Sam Rainsy

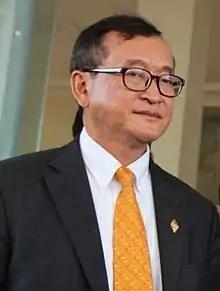
Rainsy in 2015

Sam Rainsy (UNGEGN: , ALA-LC: ; born 10 March 1949) is a Cambodian born French activist, economist and former politician who previously served as the Leader of the Opposition. He is now the interim leader of the Cambodia National Rescue Party due to the continued ban on political activity by the party's leader, Kem Sokha. Between 1998 and 2017, he was the leading opposition figure in Cambodian politics and the main challenger to prime minister Hun Sen and the Cambodian People's Party. Since 2015, he has lived in exile, having been banned from entering the country.